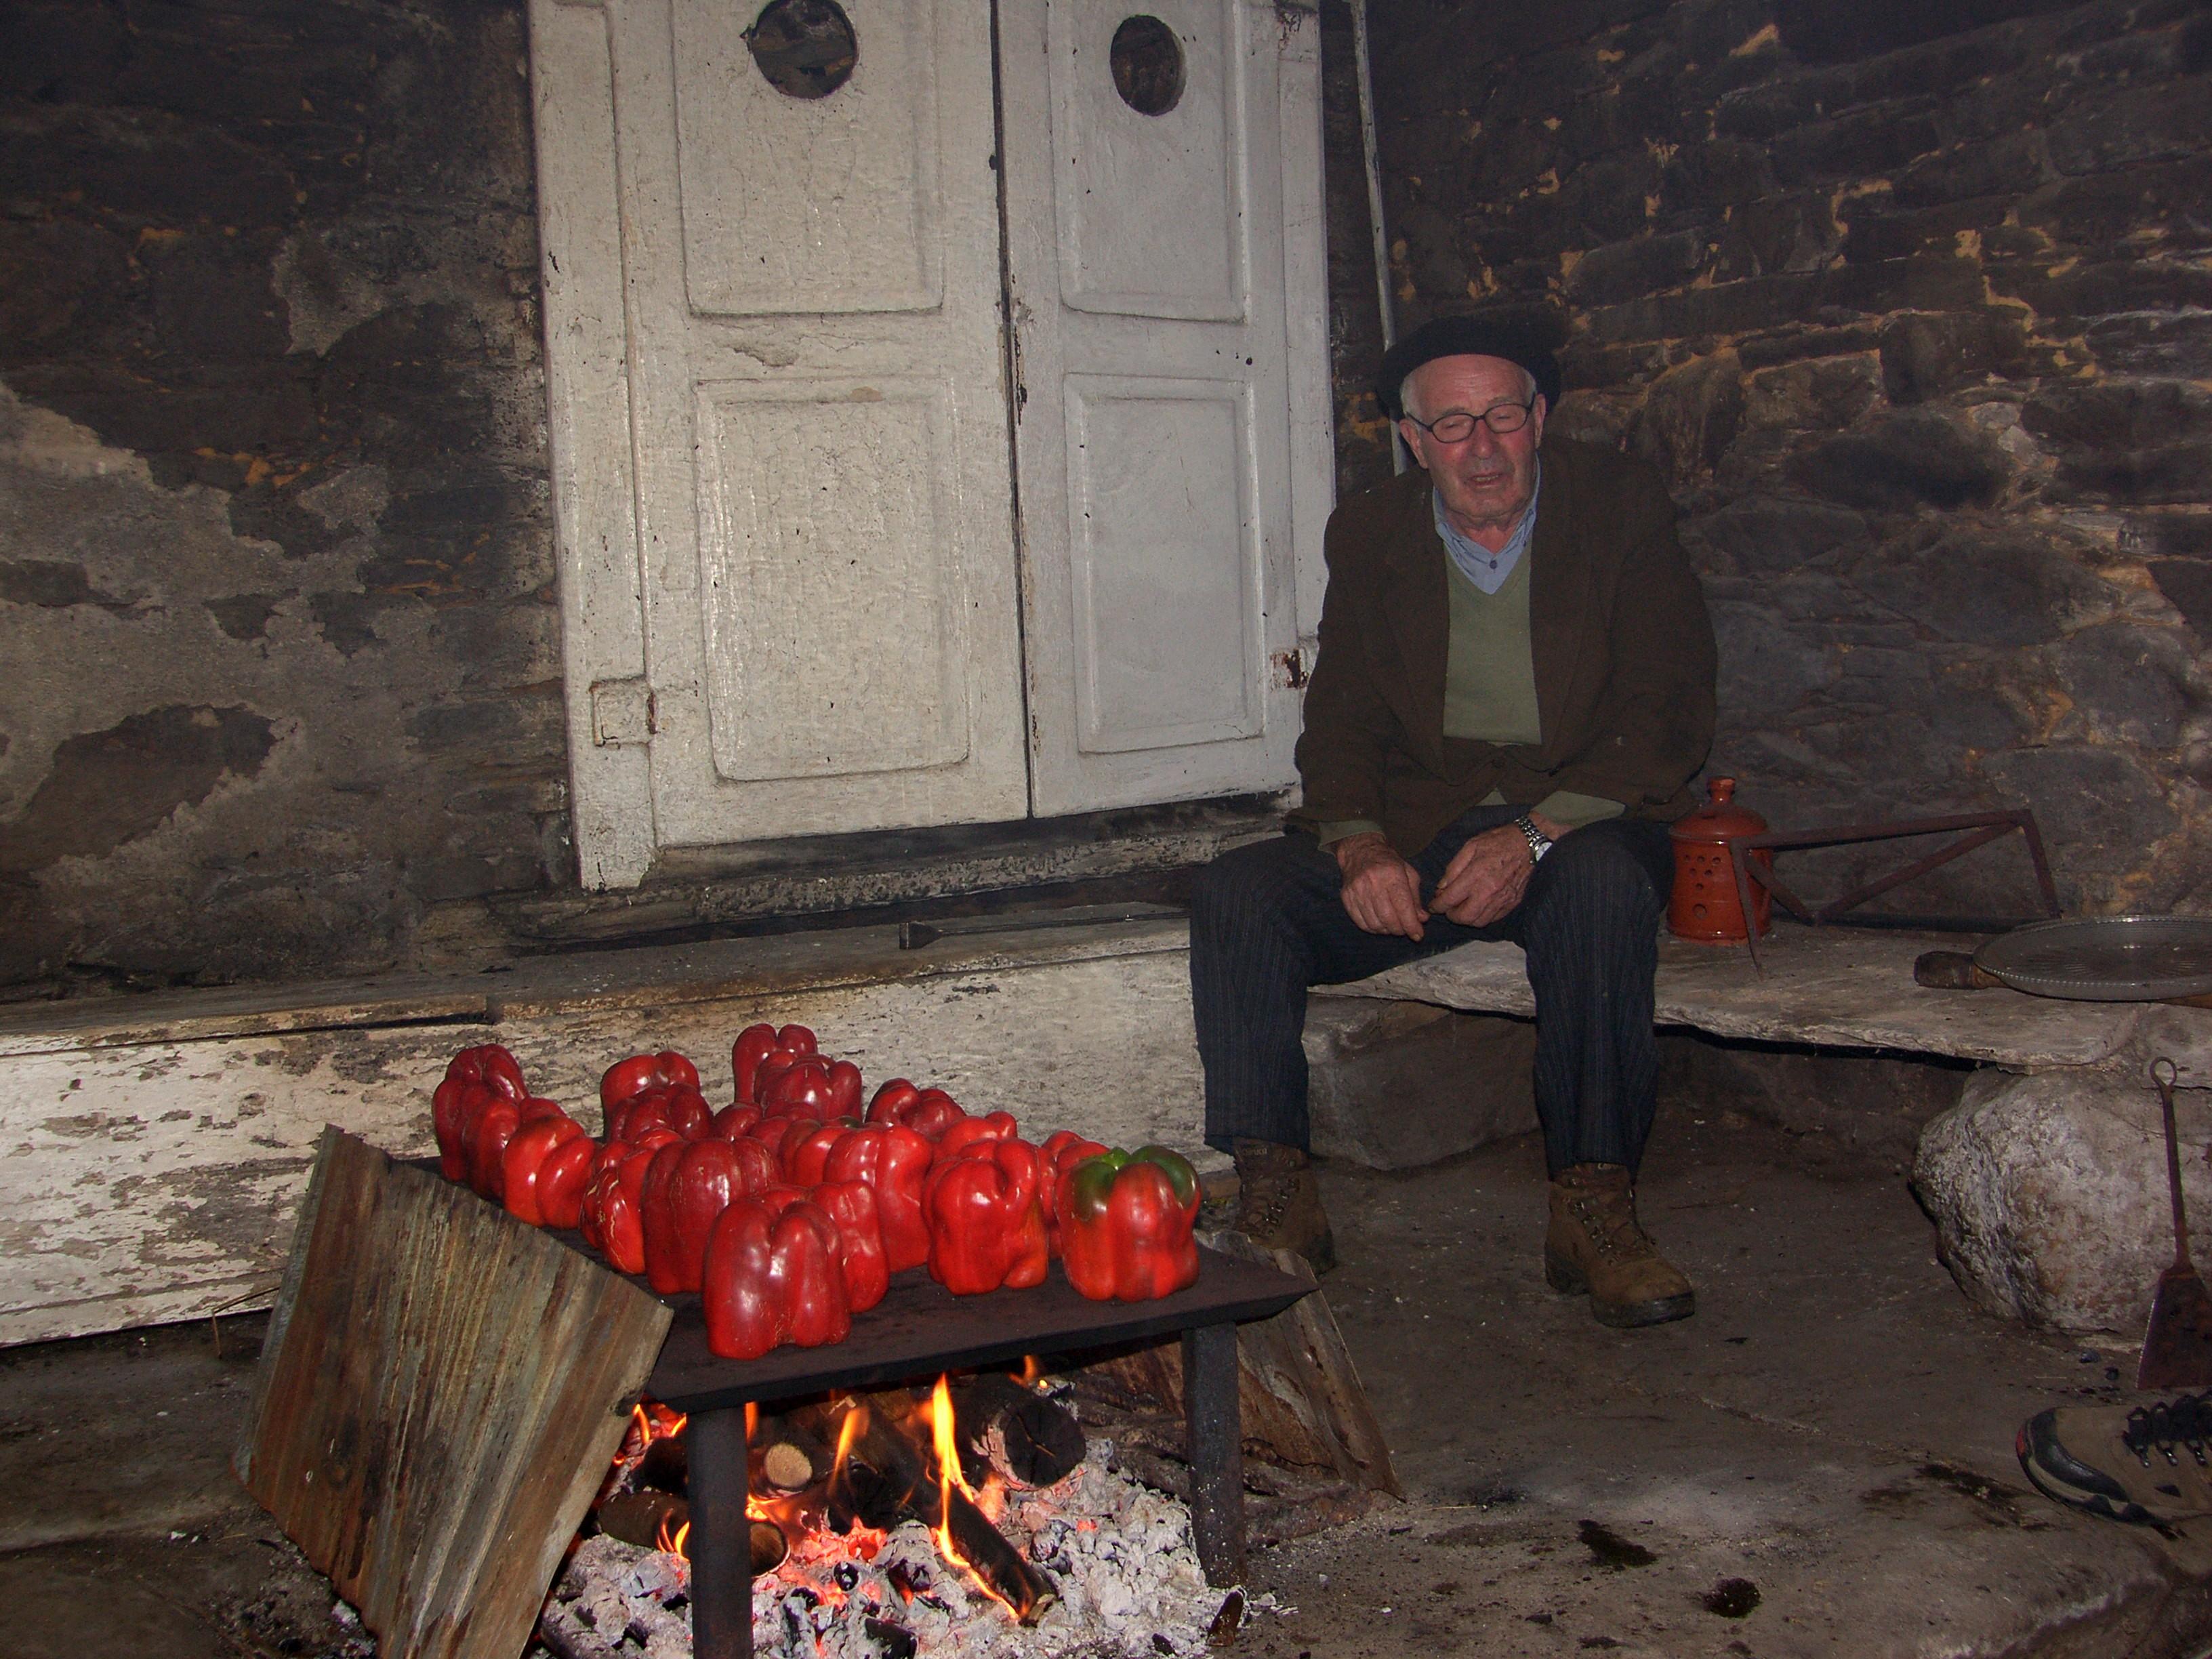
rural, temple, carving, ggl1, scenerylandscapenature